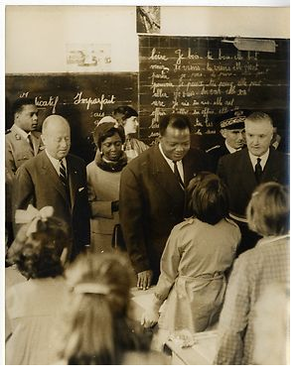
Le président Hubert Maga de la République du Dahomey et madame rendent une visite à une école de Torcy. À gauche sur la photo, Jacques Foccart, secrétaire général à la présidence de la République pour les affaires africaines et malgaches. À droite, monsieur Guy Chavanne, maire de Torcy.
Jacques Foccart, né Jacques Koch-Foccart le 31 août 1913 à Ambrières-le-Grand et mort le 19 mars 1997 à Paris, est un homme d'affaires et un homme politique français.
Hubert Maga est un homme politique béninois, président de la République du Dahomey de 1960 à 1963 et de 1970 à 1972.
Guy Chavanne, né le 4 février 1900 à Gouvernes et mort le 4 janvier 1983 à Lagny-sur-Marne, est un député français.
Torcy est une commune française située dans le département de Seine-et-Marne en région Île-de-France qui cumule les statuts de chef-lieu d'arrondissement et de canton.